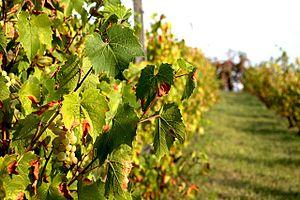
Avant les vendanges à Zielona Góra
La viticulture en Pologne est renaissante depuis 2005. Depuis longtemps toute tradition viticole avait été perdue. De plus, le vin n'avait jamais été populaire, les Polonais lui préférant la vodka, la bière ou à défaut des vins de fruit.